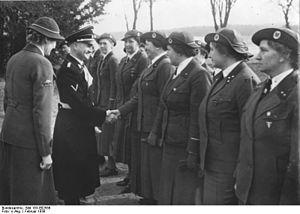
Ernst Robert Grawitz, né le 8 juin 1899 à Charlottenburg et mort le 24 avril 1945 à Babelsberg, était un médecin allemand du Troisième Reich et de la Seconde Guerre mondiale.